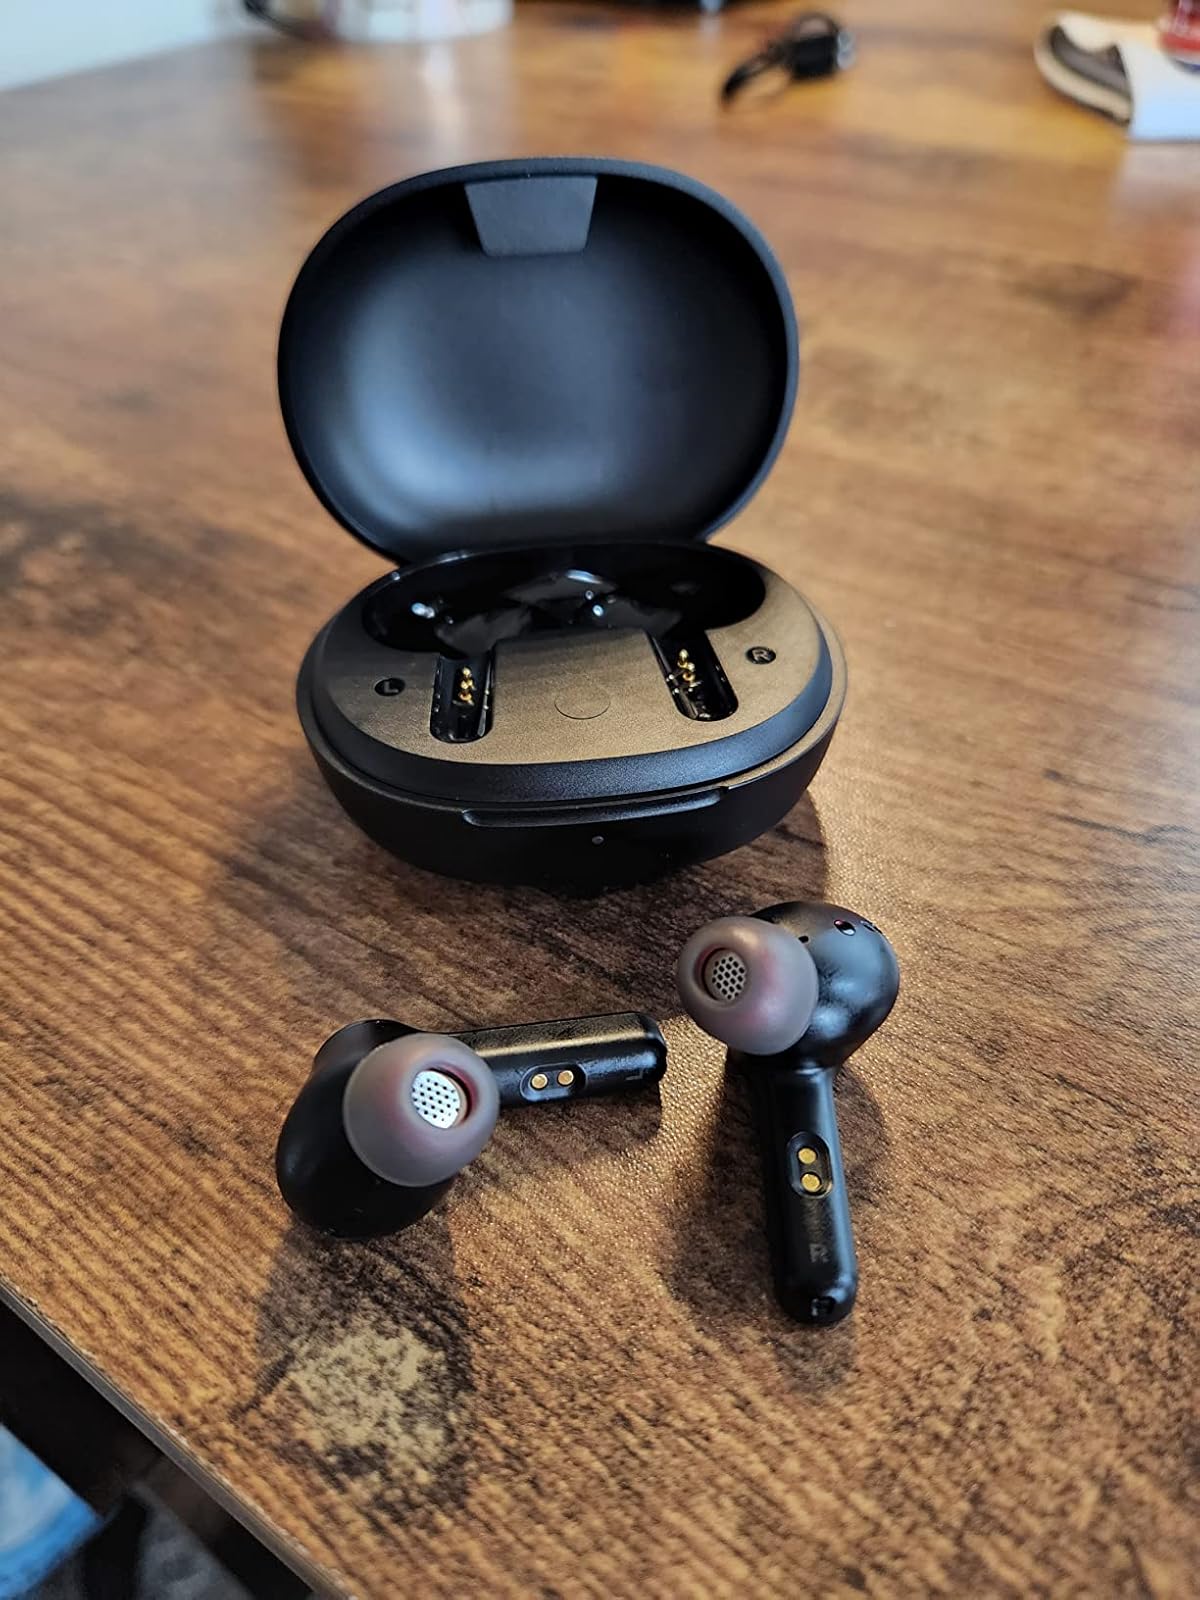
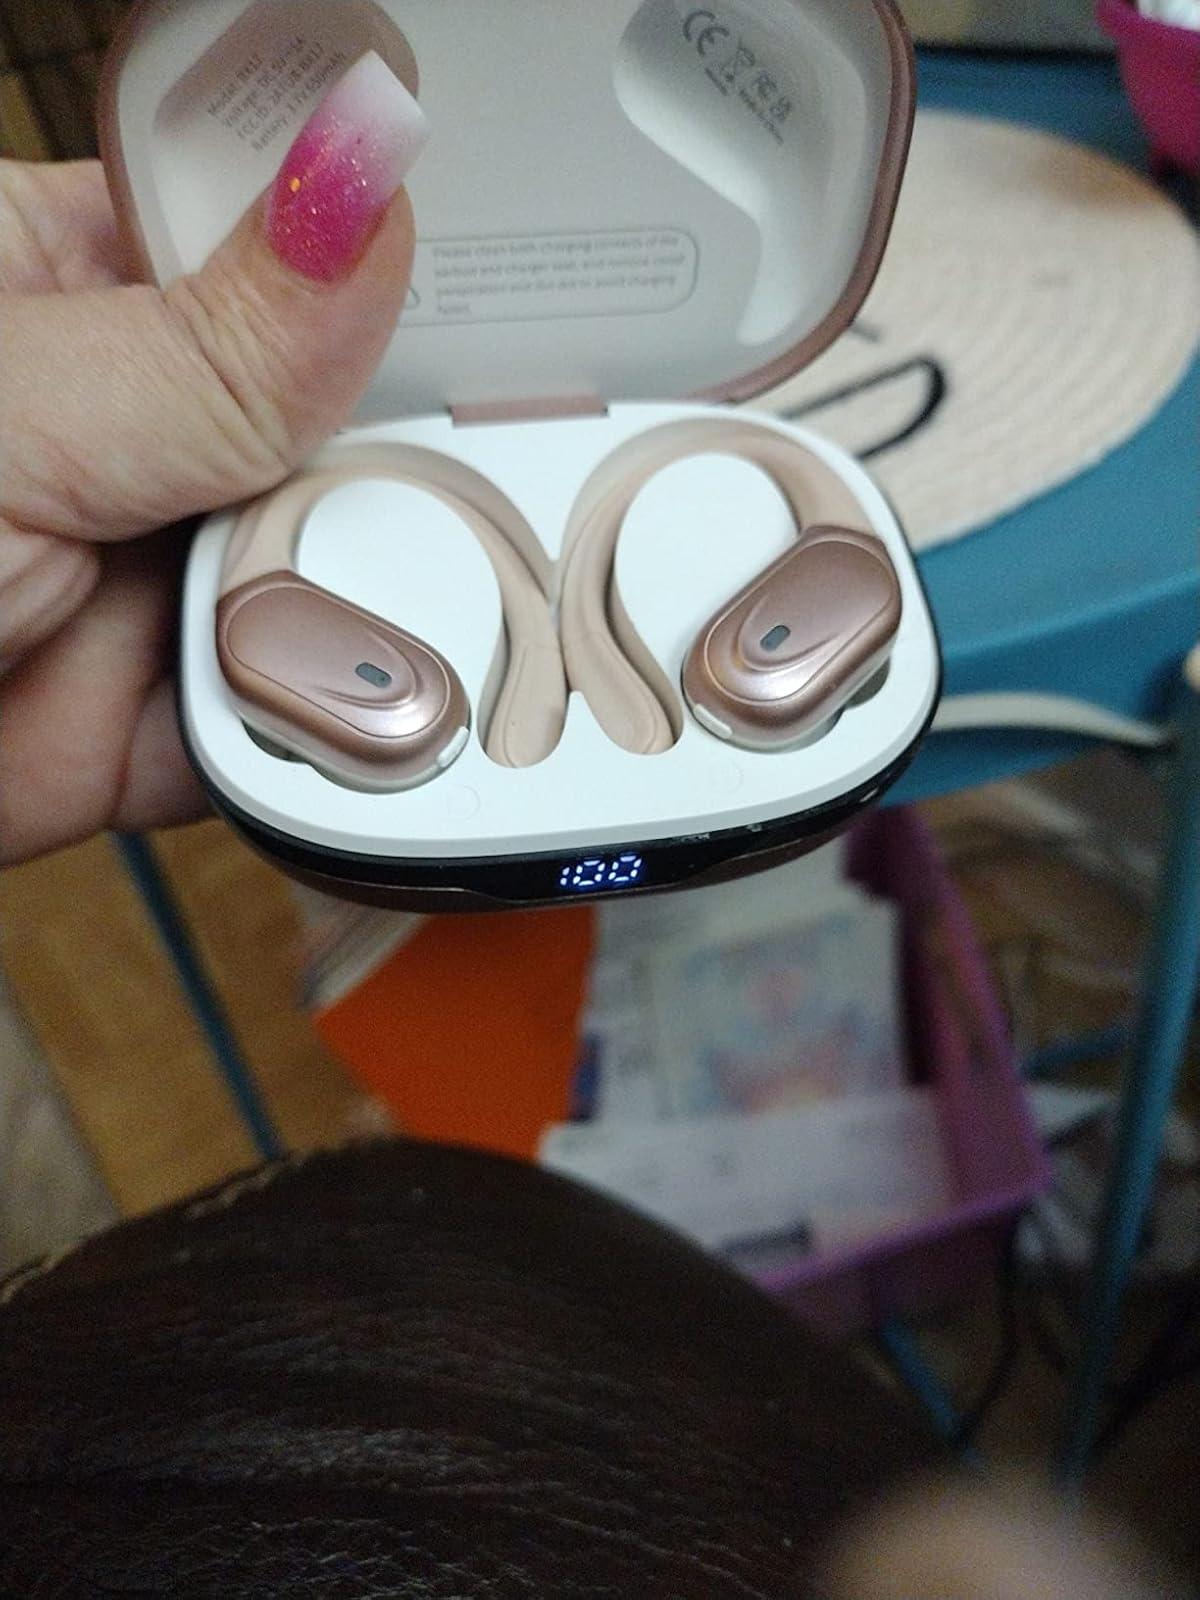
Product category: earbuds
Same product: no